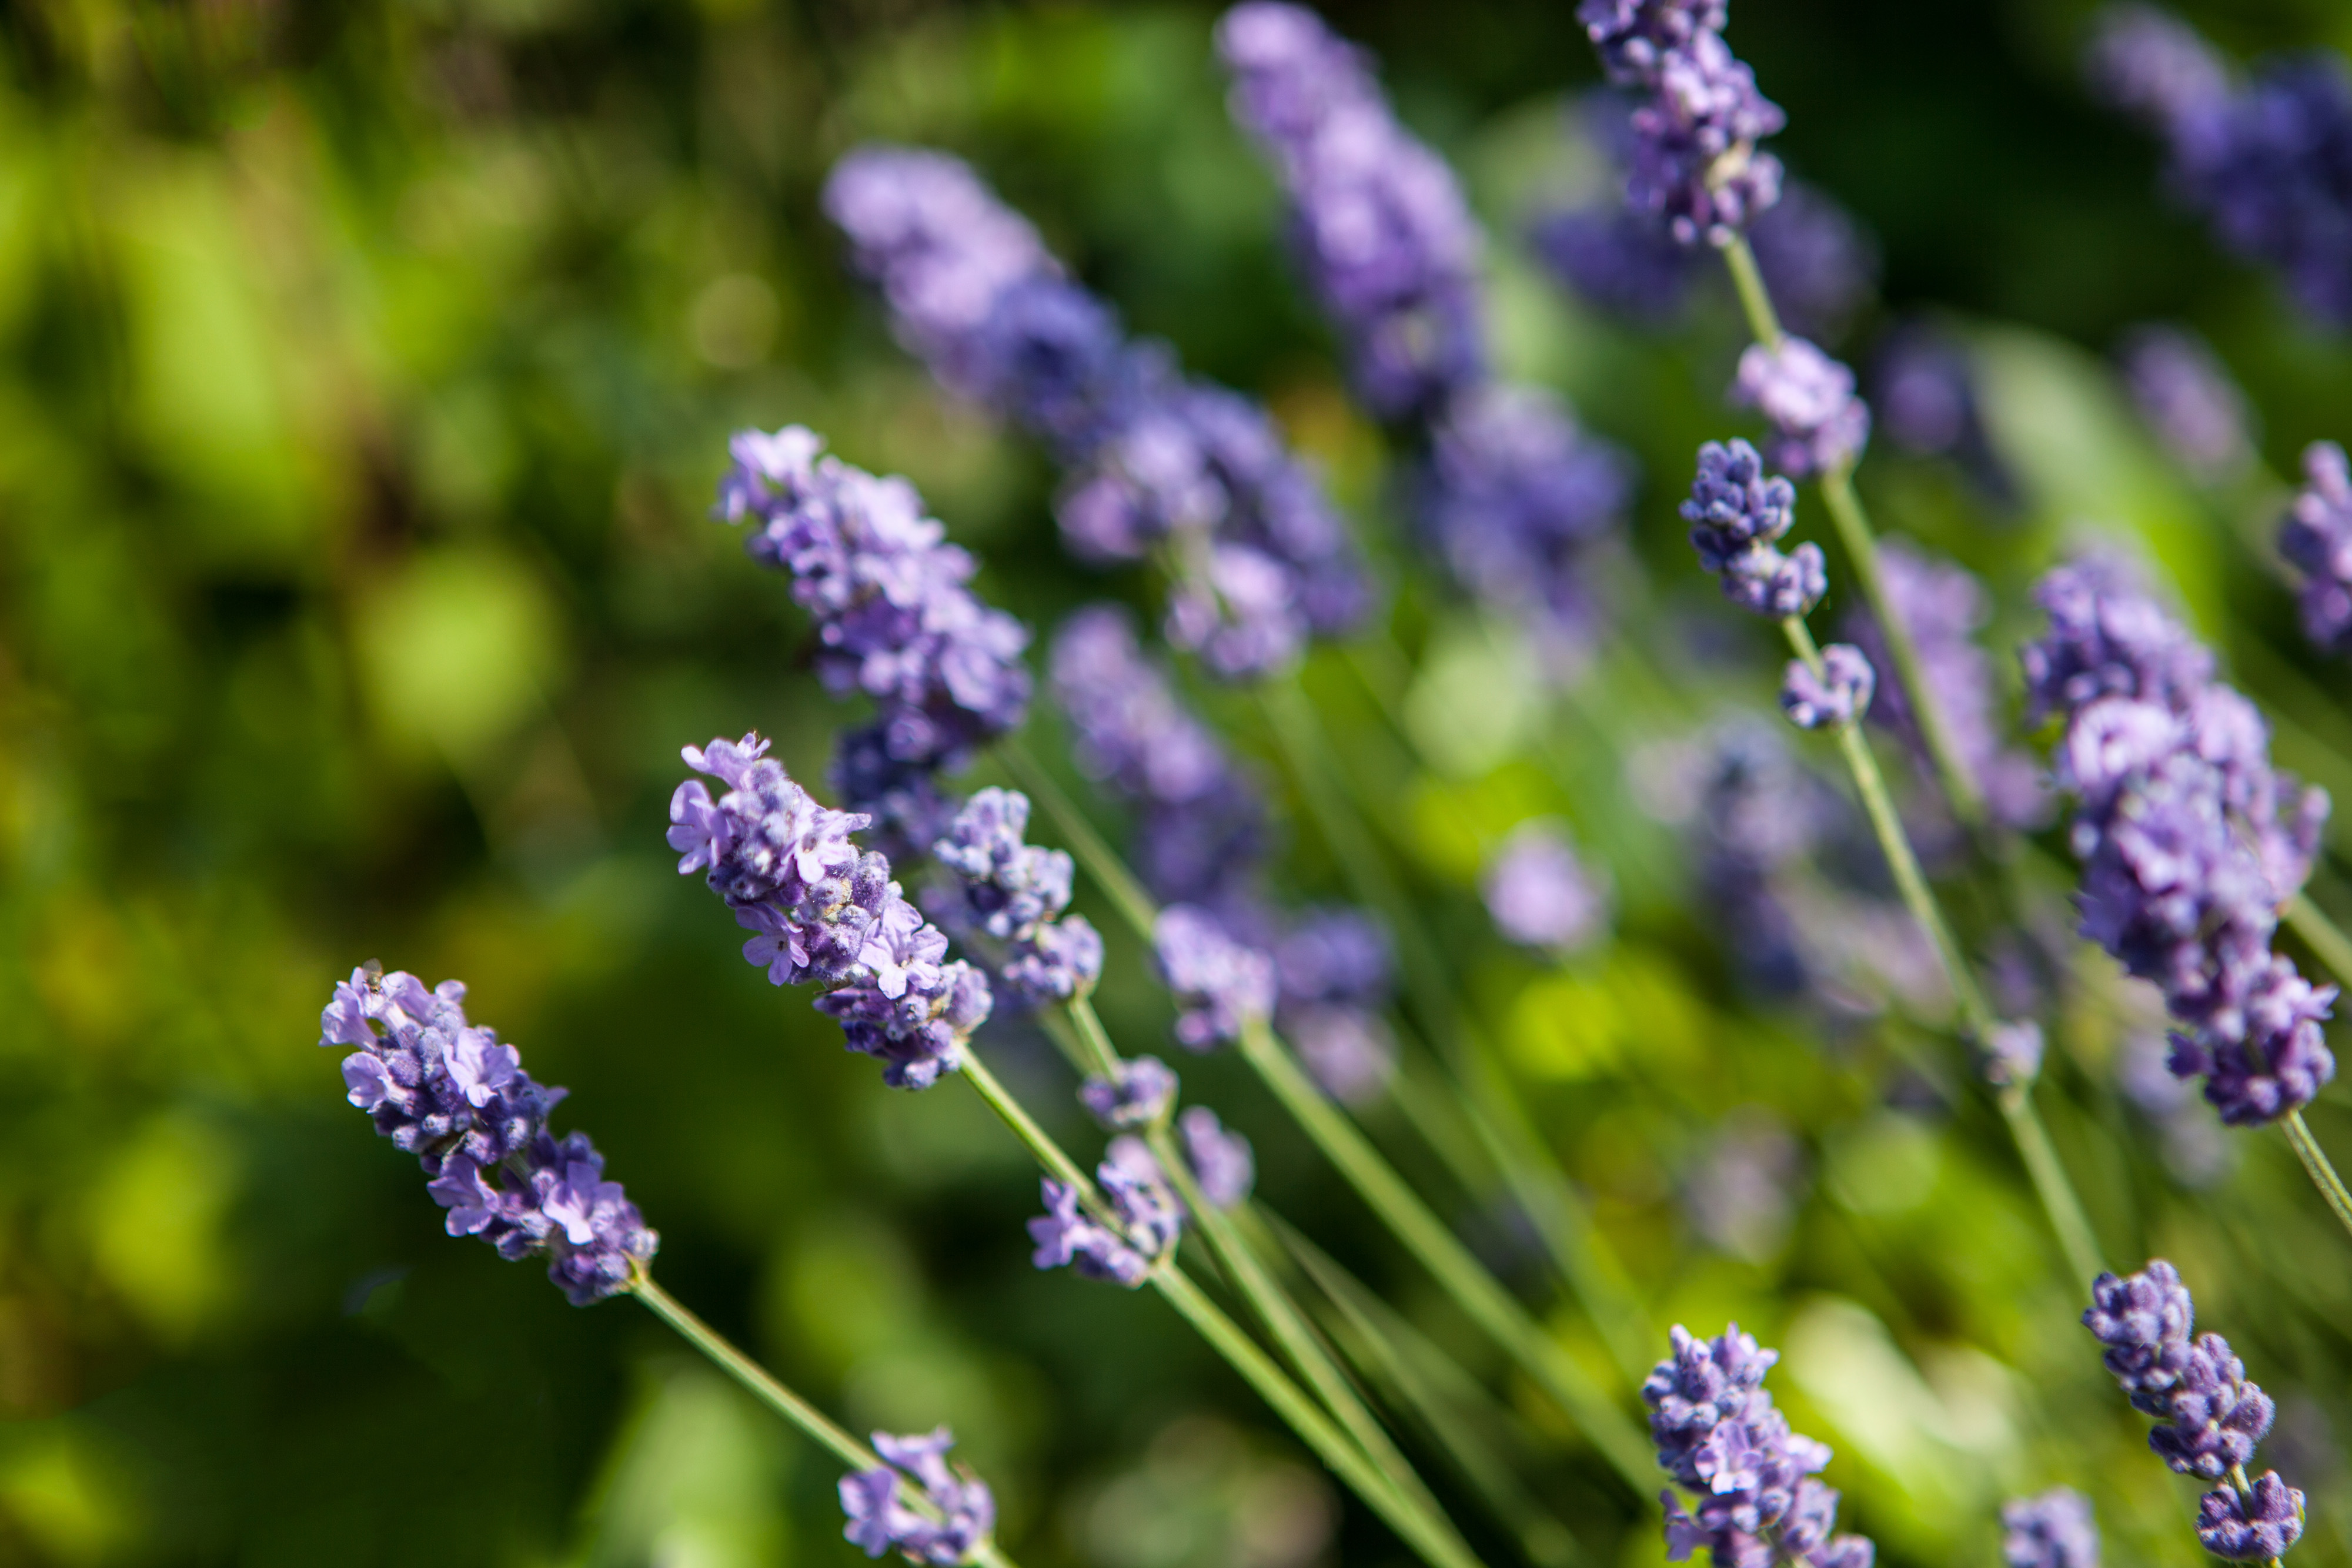
flower, flowering plant, lavender, english lavender, plant, purple, lavandula dentata, spring, Fernleaf lavender, nepeta, french lavender, common sage, verbena family, wildflower, violet family, perennial plant, verbena, lamiales